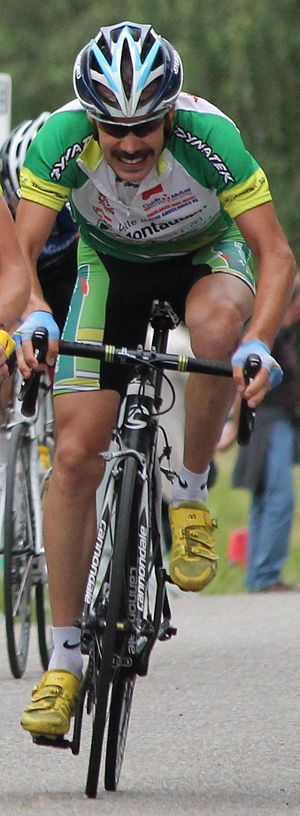
Julien Mazet
Julien Mazet er en fransk professionel cykelrytter, som cykler for det professionelle cykelhold Astana Team.